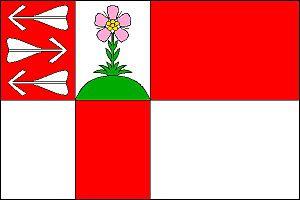
Kleneč est une commune du district de Litoměřice, dans la région d'Ústí nad Labem, en Tchéquie. Sa population s'élevait à 534 habitants en 2018.